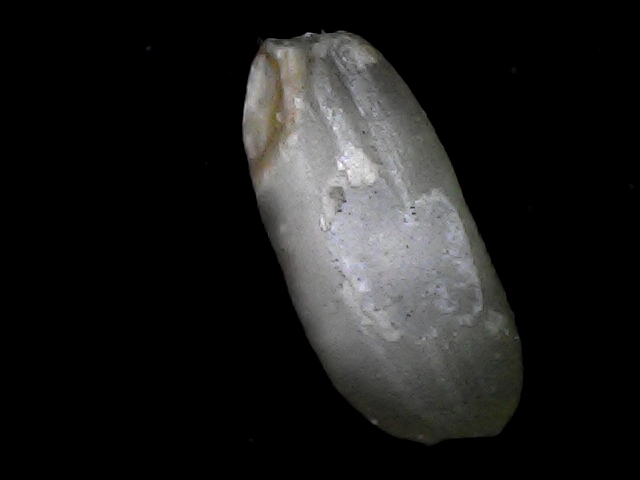
Rice variety: BD33